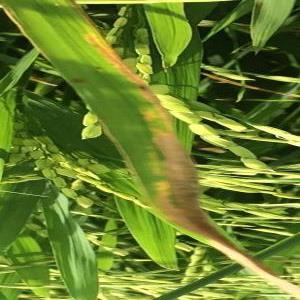
Disease: Bacterialblight